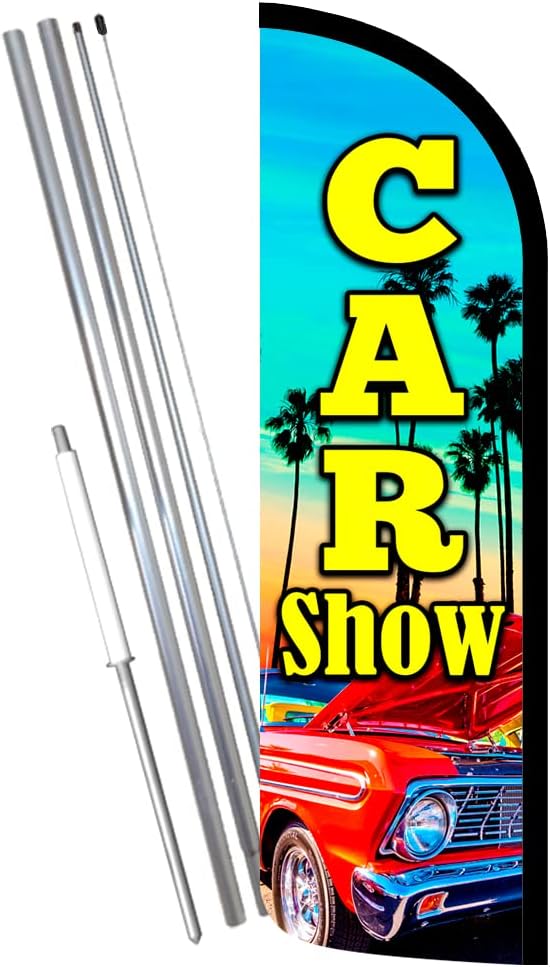
CAR SHOW Premium Windless Feather Flag Bundle (11.5' Tall Flag, 15' Tall Flagpole, Ground Mount Stake) 841098195625
Category: Amazon Home
Our CAR SHOW Premium Windless Flag is digitally printed using UV fade-resistant inks on high quality poly blend flag material. This results in bright, eye catching colors. The flag itself is 11.5 feet tall, and 3 feet wide. When placed on the included hybrid pole kit, the flag stands about 14 feet tall. As with most feather flags, these are considered to be single sided because they are printed on one side, and the ink bleeds through to the back. This means the design is visible on both sides, but the back of the flag is a reverse image. For this reason we generally run our main message vertically, because vertical lettering is easy to read in reverse. Many of the letters in the alphabet read the same way from either side. These flags are very readable from both sides. This product listing is for the "kit version" of this product and includes the poles and ground mount stake for dirt or grass.
Features: Big, Bright, Bold, and Beautiful. This flag really attracts attention! | This offering is for a complete kit. All you need to set up this flag on grass or turf. | Easy to install, easy to use. | Note: This is a very tall flag about 14 feet when installed. That is about the height of two people with one standing on another's shoulders. Sometimes this is too large. For example, it could be too large for use indoors. | Note: Not all cities allow this type of adervertising. Please check before purchasing.